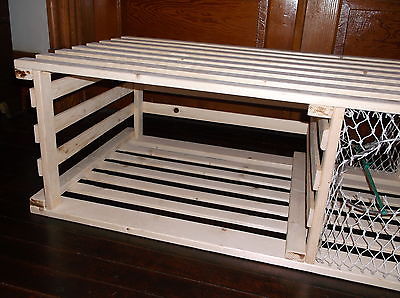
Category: table